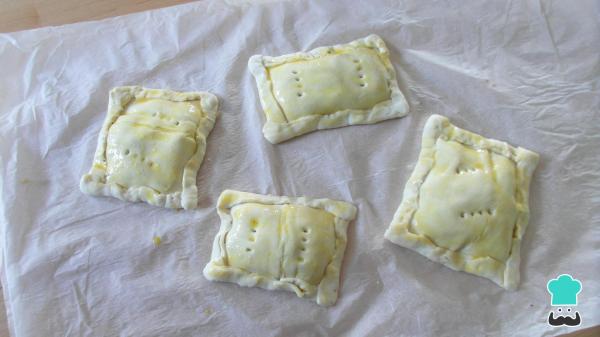
Cubre cada cuadrado con las porciones sin relleno y enrolla los bordes para evitar que las setas se salgan. Pincha el hojaldre de champiñones con un tenedor para evitar que se abran por el vapor en el horneado y pinta la superficie con el huevo batido.